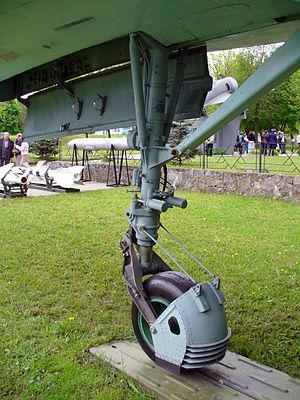
En aéronautique, un corps étranger, ou débris, désigne tout type de substance, de débris ou d'élément, mécanique ou non, étant totalement étranger à un aéronef ou un système mais pouvant lui causer des dommages.